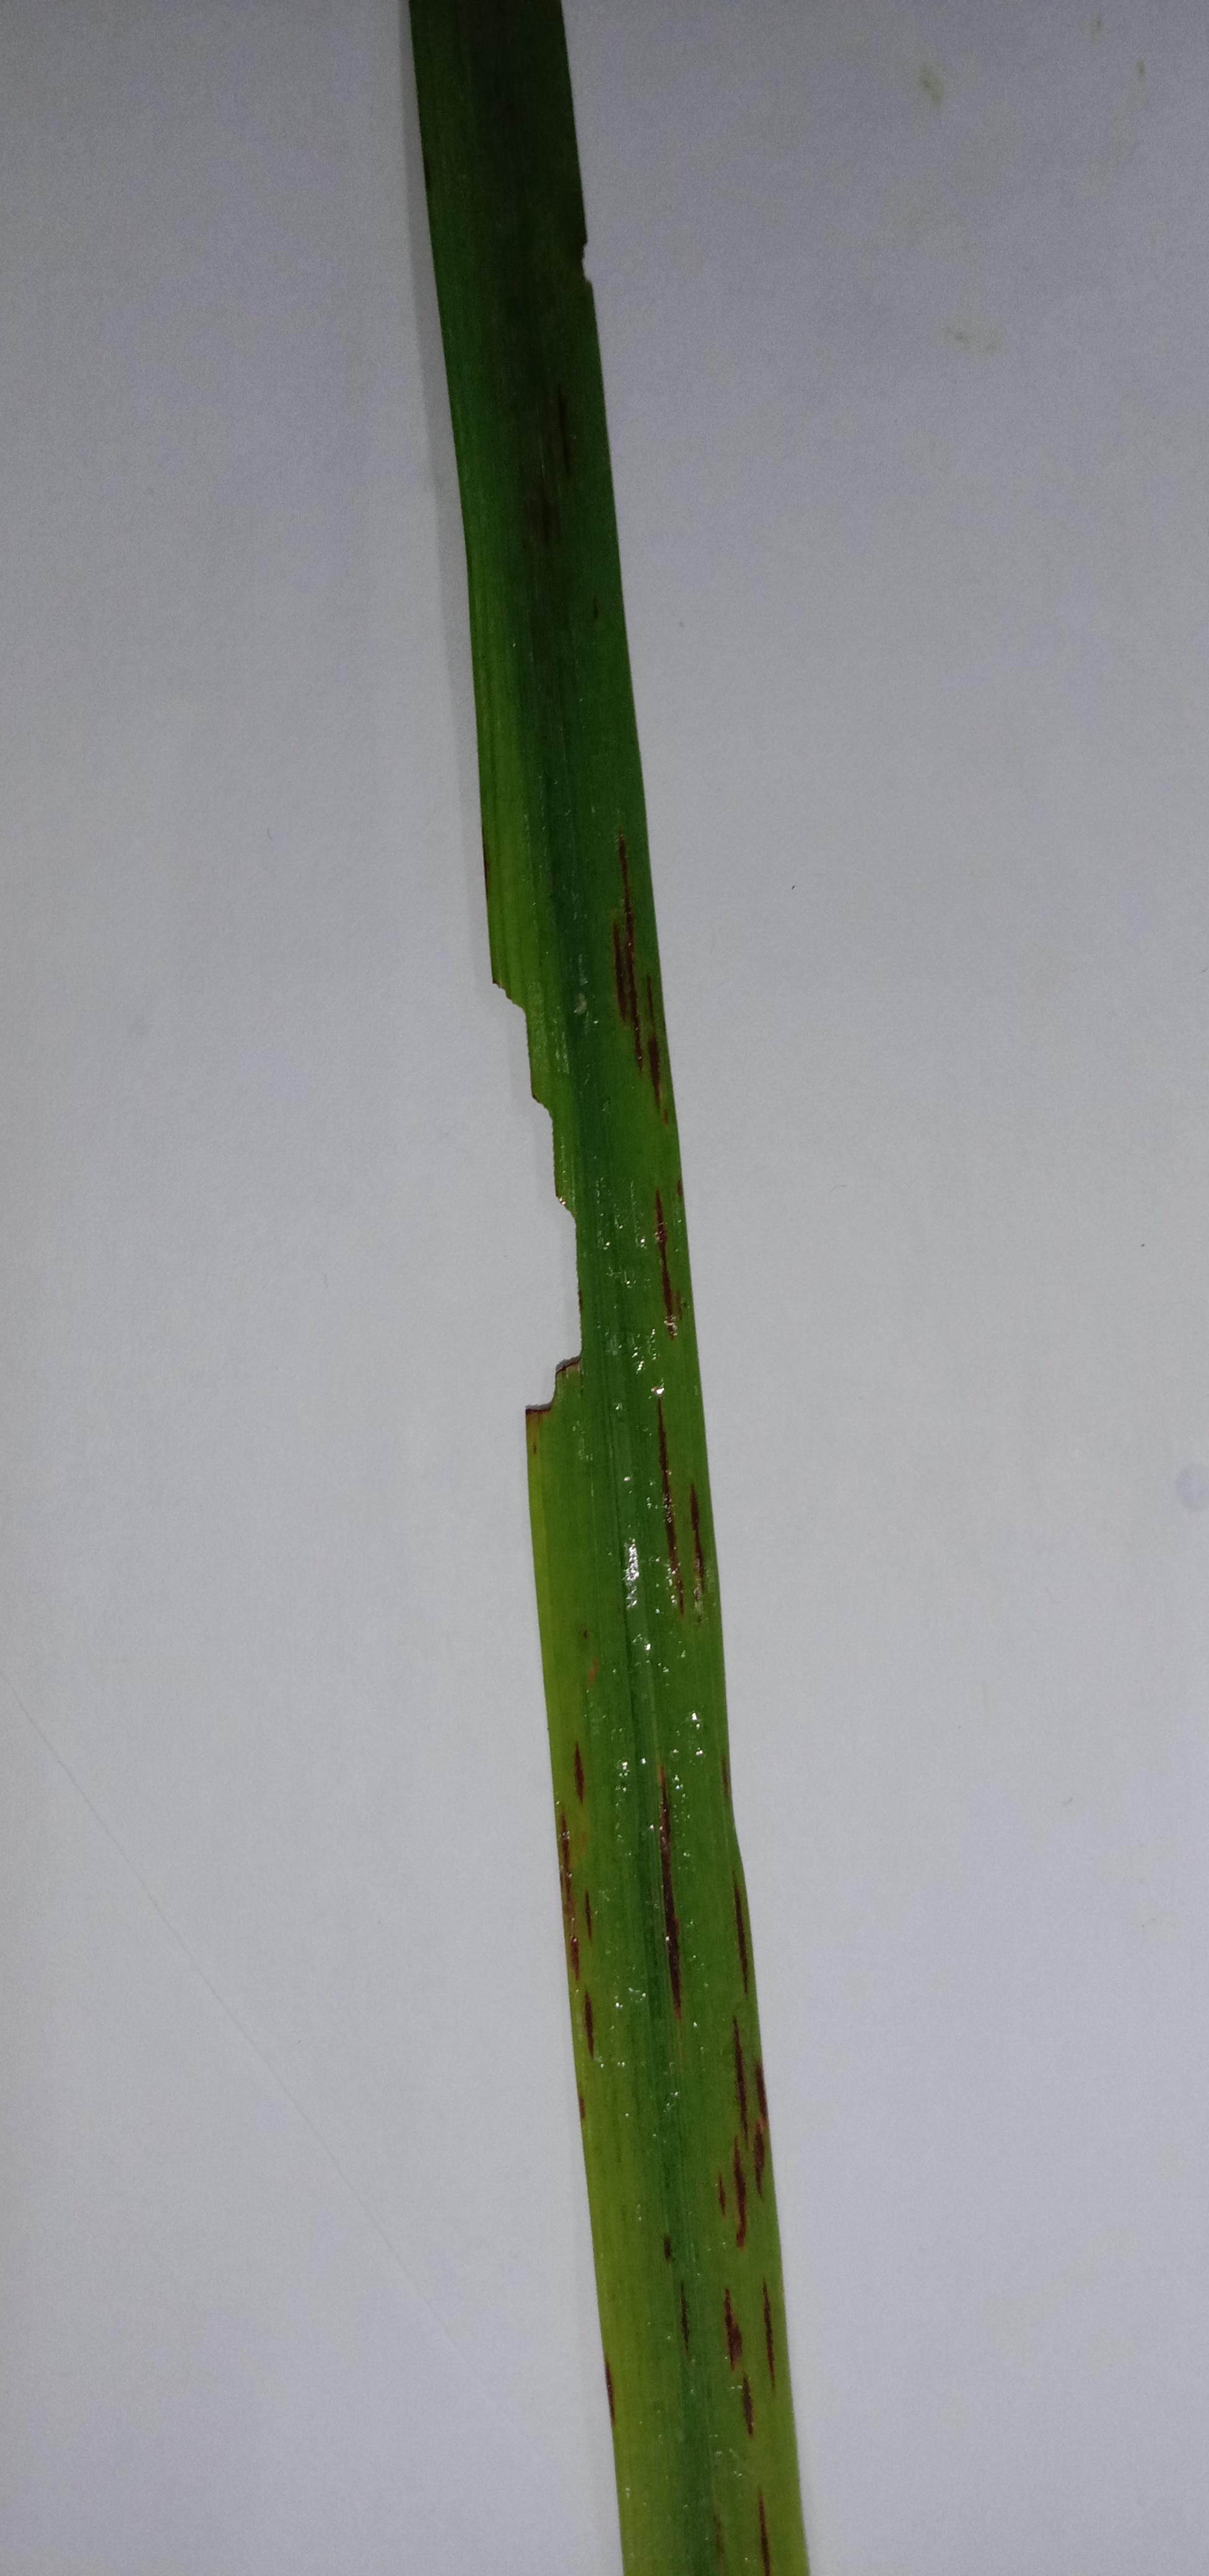
Label: Rice___Leaf_Blast